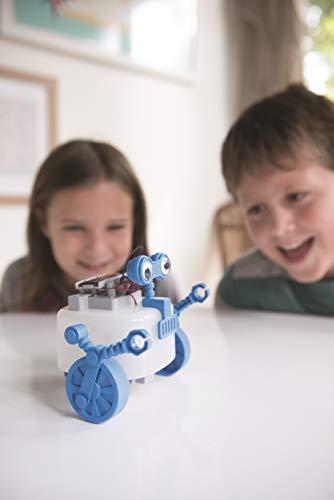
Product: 4M Green Science Rover Robot Kids Science Kit
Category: Toys & Games | Learning & Education | Science Kits & Toys
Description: The Rover robot rolls along on solar power when the sun is shining.
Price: $19.99
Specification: ProductDimensions:2x8.5x11inches|ItemWeight:10.9ounces|ShippingWeight:10.9ounces(Viewshippingratesandpolicies)|ASIN:B07NSNZKY8|Itemmodelnumber:4102|Manufacturerrecommendedage:5yearsandup